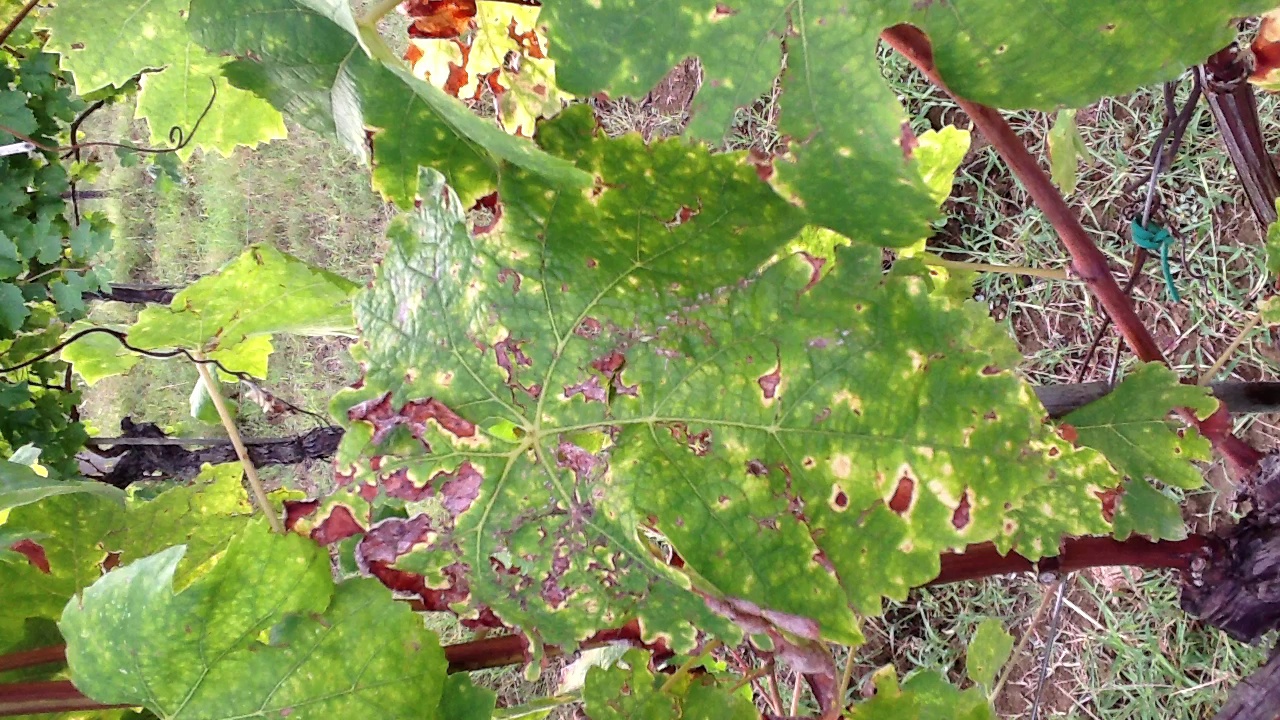
Label: esca